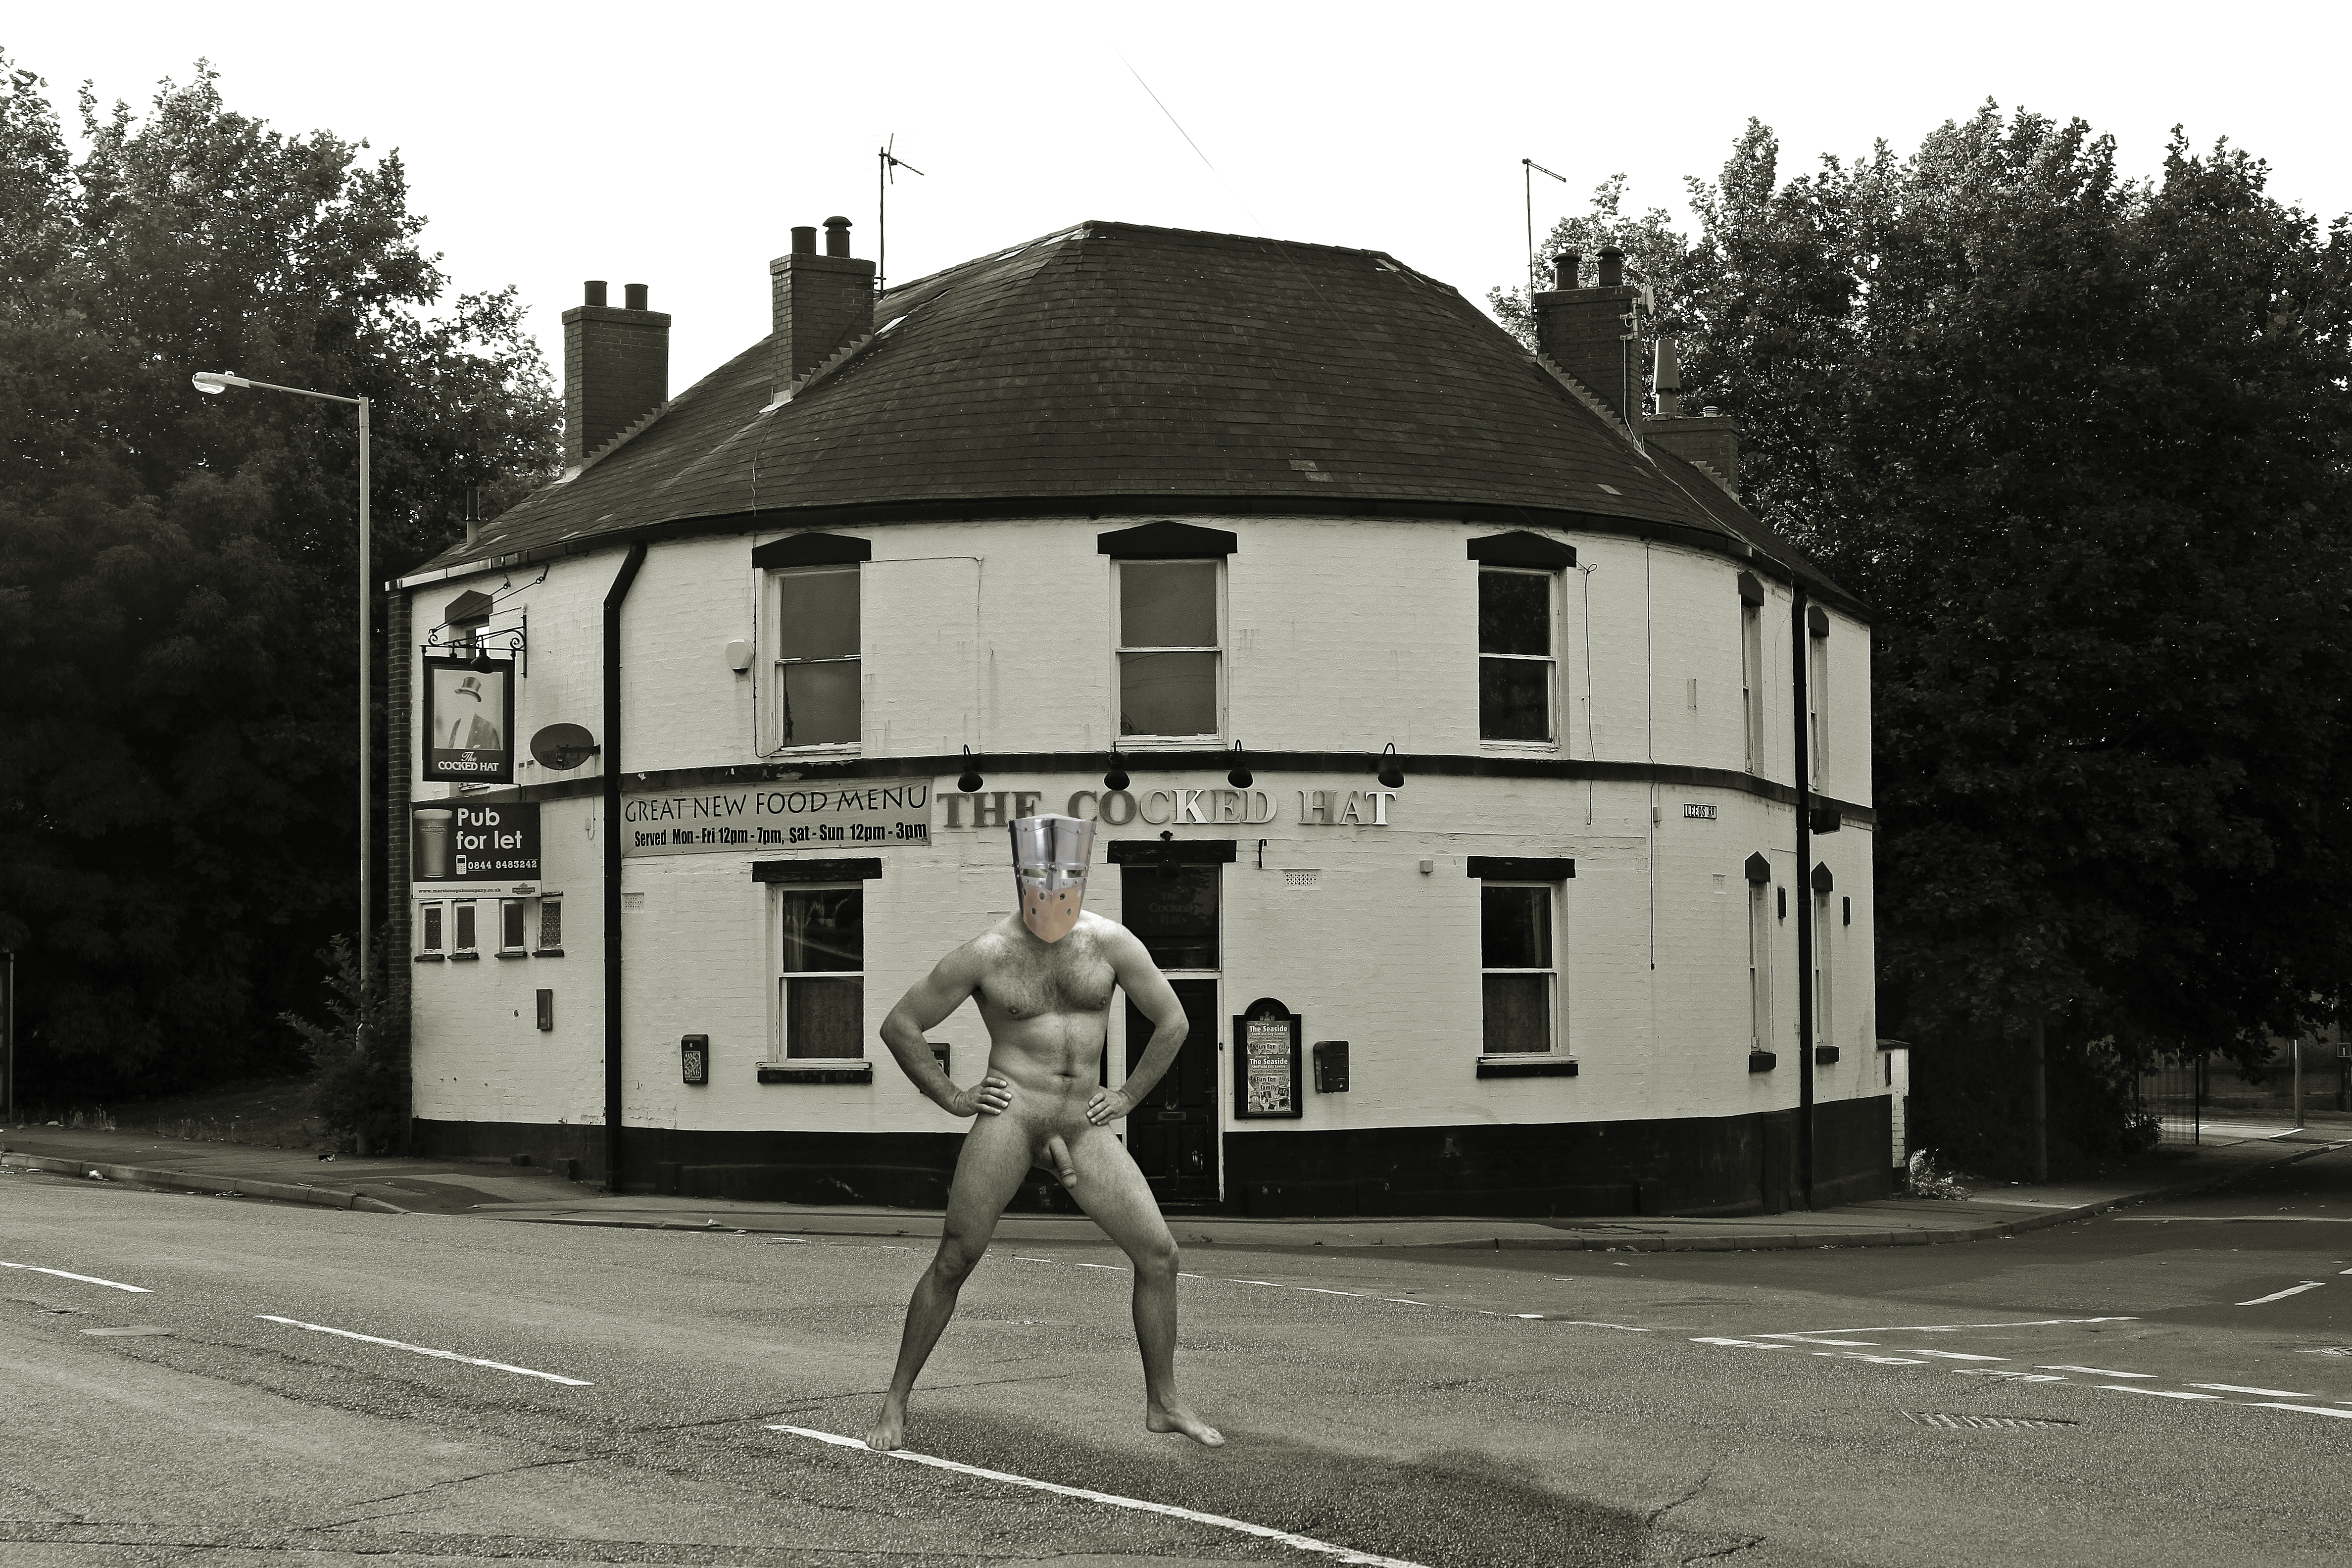
nude, male, male nude, nudity, naked, man, cocked hat, pub, helmet, naturist, building, sky, window, black, tree, plant, black and white, style, house, road, monochrome, cottage, asphalt, monochrome photography, human leg, recreation, street, facade, exercise, running, town, shorts, suburb, Barechested, city, manor house, mansion